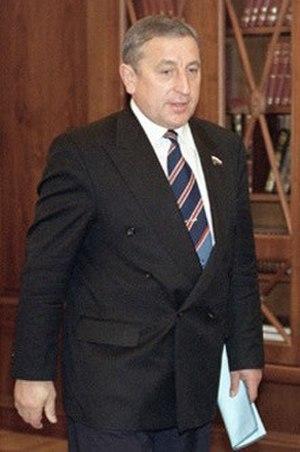
L'élection présidentielle russe de 2004 s'est tenue le 14 mars 2004.